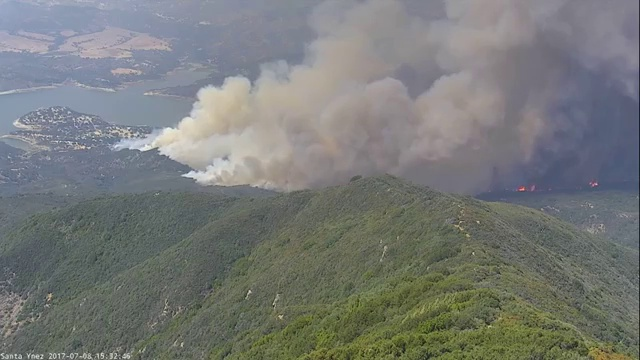
Fire: yes
Smoke: yes